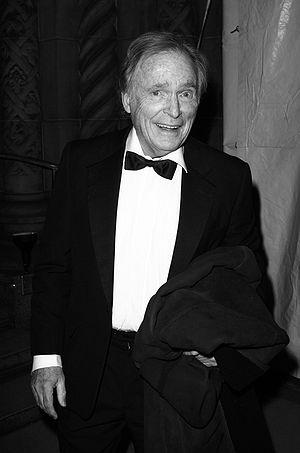
Dick Cavett est un, animateur et présentateur de télévision, né le 19 novembre 1936 à Gibbon, Nebraska.